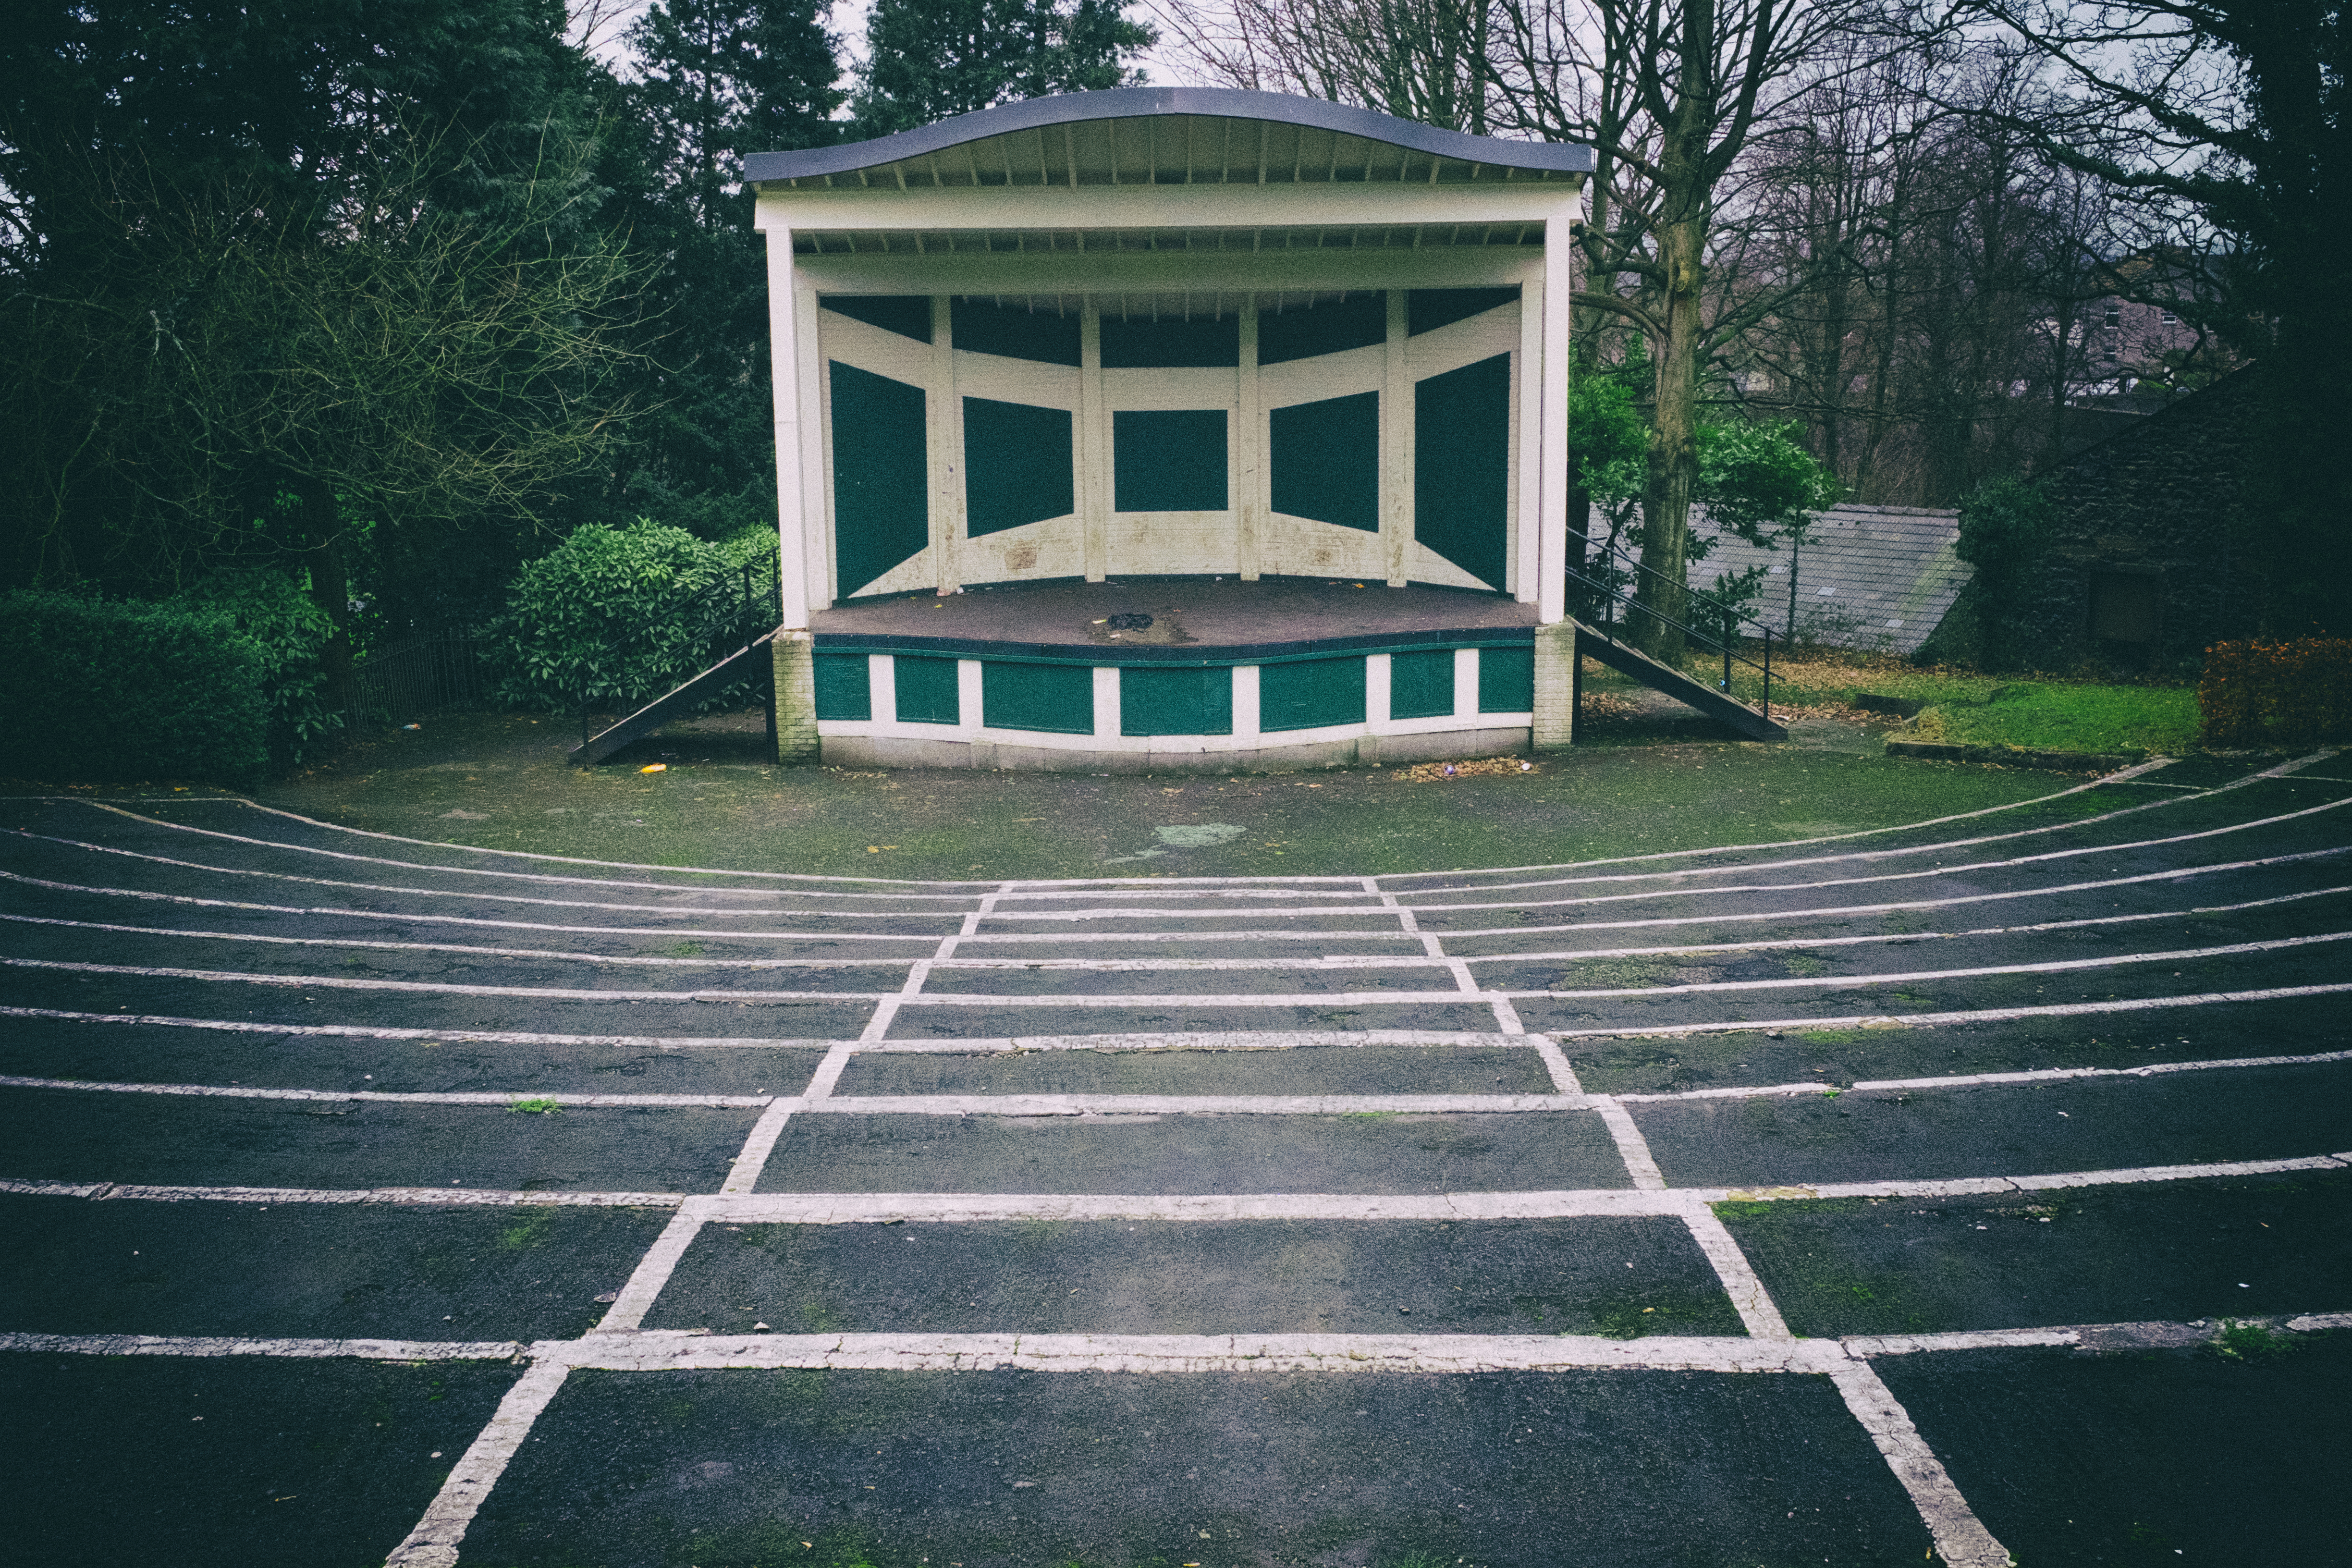
light, night, house, sunlight, green, park, backyard, christmas, lancashire, england, northwest, 2016, 2015, bandstand, clitheroe, outdoor structure